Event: Nepal Earthquake
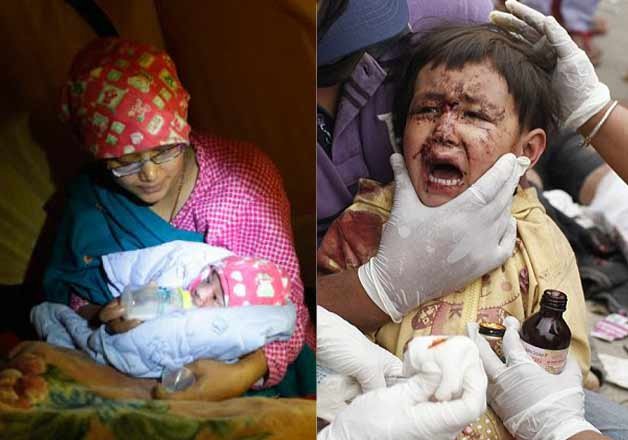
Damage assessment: no_damage